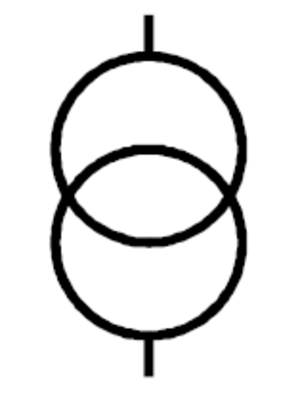
Symbole d'un transformateur de puissance
Un transformateur de puissance est un composant électrique haute-tension essentiel dans l'exploitation des réseaux électriques. Sa définition selon la commission électrotechnique internationale est la suivante : « Appareil statique à deux enroulements ou plus qui, par induction électromagnétique, transforme un système de tension et courant alternatif en un autre système de tension et courant de valeurs généralement différentes, à la même fréquence, dans le but de transmettre de la puissance électrique ». Sa principale utilité est de réduire les pertes dans les réseaux électriques. Il peut être monophasé ou triphasé et recevoir divers couplages : étoile, triangle et zigzag.